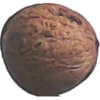
Label: Walnut 1